Debra Marshall

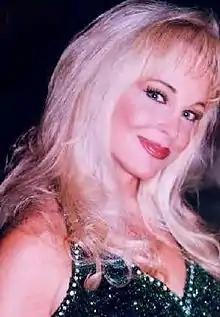
Debra in 1999

In October 1998, Marshall rejoined Jarrett in the WWF. At the beginning of her WWF career, known as Debra McMichael and later simply as Debra, she played the part of a shrewd businesswoman, wearing business suits. She also played the part of Jarrett's girlfriend. In late 1998, Jarrett began a feud with Goldust that culminated in December at in a "Striptease match". During the match, Debra hit Goldust over the head with Jarrett's trademark guitar, enabling Jarrett to win. WWF Commissioner Shawn Michaels, however, disqualified Jarrett, and Debra had to strip due to the match's stipulations. As she stripped, The Blue Blazer (Owen Hart) and Jarrett covered her up. Debra, however, began utilizing a new strategy during matches, distracting Jarrett's opponents by unbuttoning her blouse. She would willingly take off her blouse to show the crowd her "puppies", a nickname originally bestowed upon her chest by wrestler Road Dogg and later utilized by commentator Jerry Lawler.